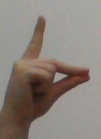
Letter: ta